Metro Transit rolling stock

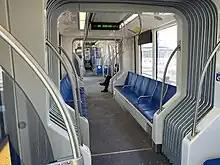
An interior photo of a Type III LRV showing the sideways-facing seats in the center section.

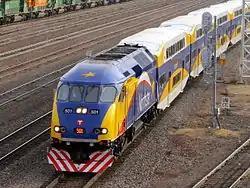
Motive Power MP36PH-3C #501 leading a Northstar train past BNSF's Northtown Yard

In 2016, Metro Transit placed an order for 27 more Siemens S70 LRVs for its planned Southwest Corridor expansion. These used a modified center-truck design that allowed sideways-facing seating in the center section, for better passenger flow. In 2018, Siemens adopted a new model number, S700, for S70 LRVs that used the new center-section design, and in 2020 it retroactively applied the new designation to all previous S70 LRVs built to the new design; as a result, all of Metro Transit's type III LRVs (301–327) are now Siemens model S700. The first two S700 vehicles arrived in May 2020.